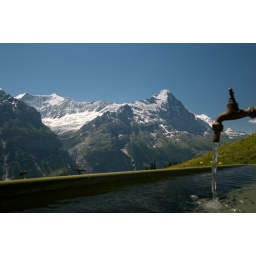
Eiger north face in the background, this running tap keeping trough filled up for the summer cows.